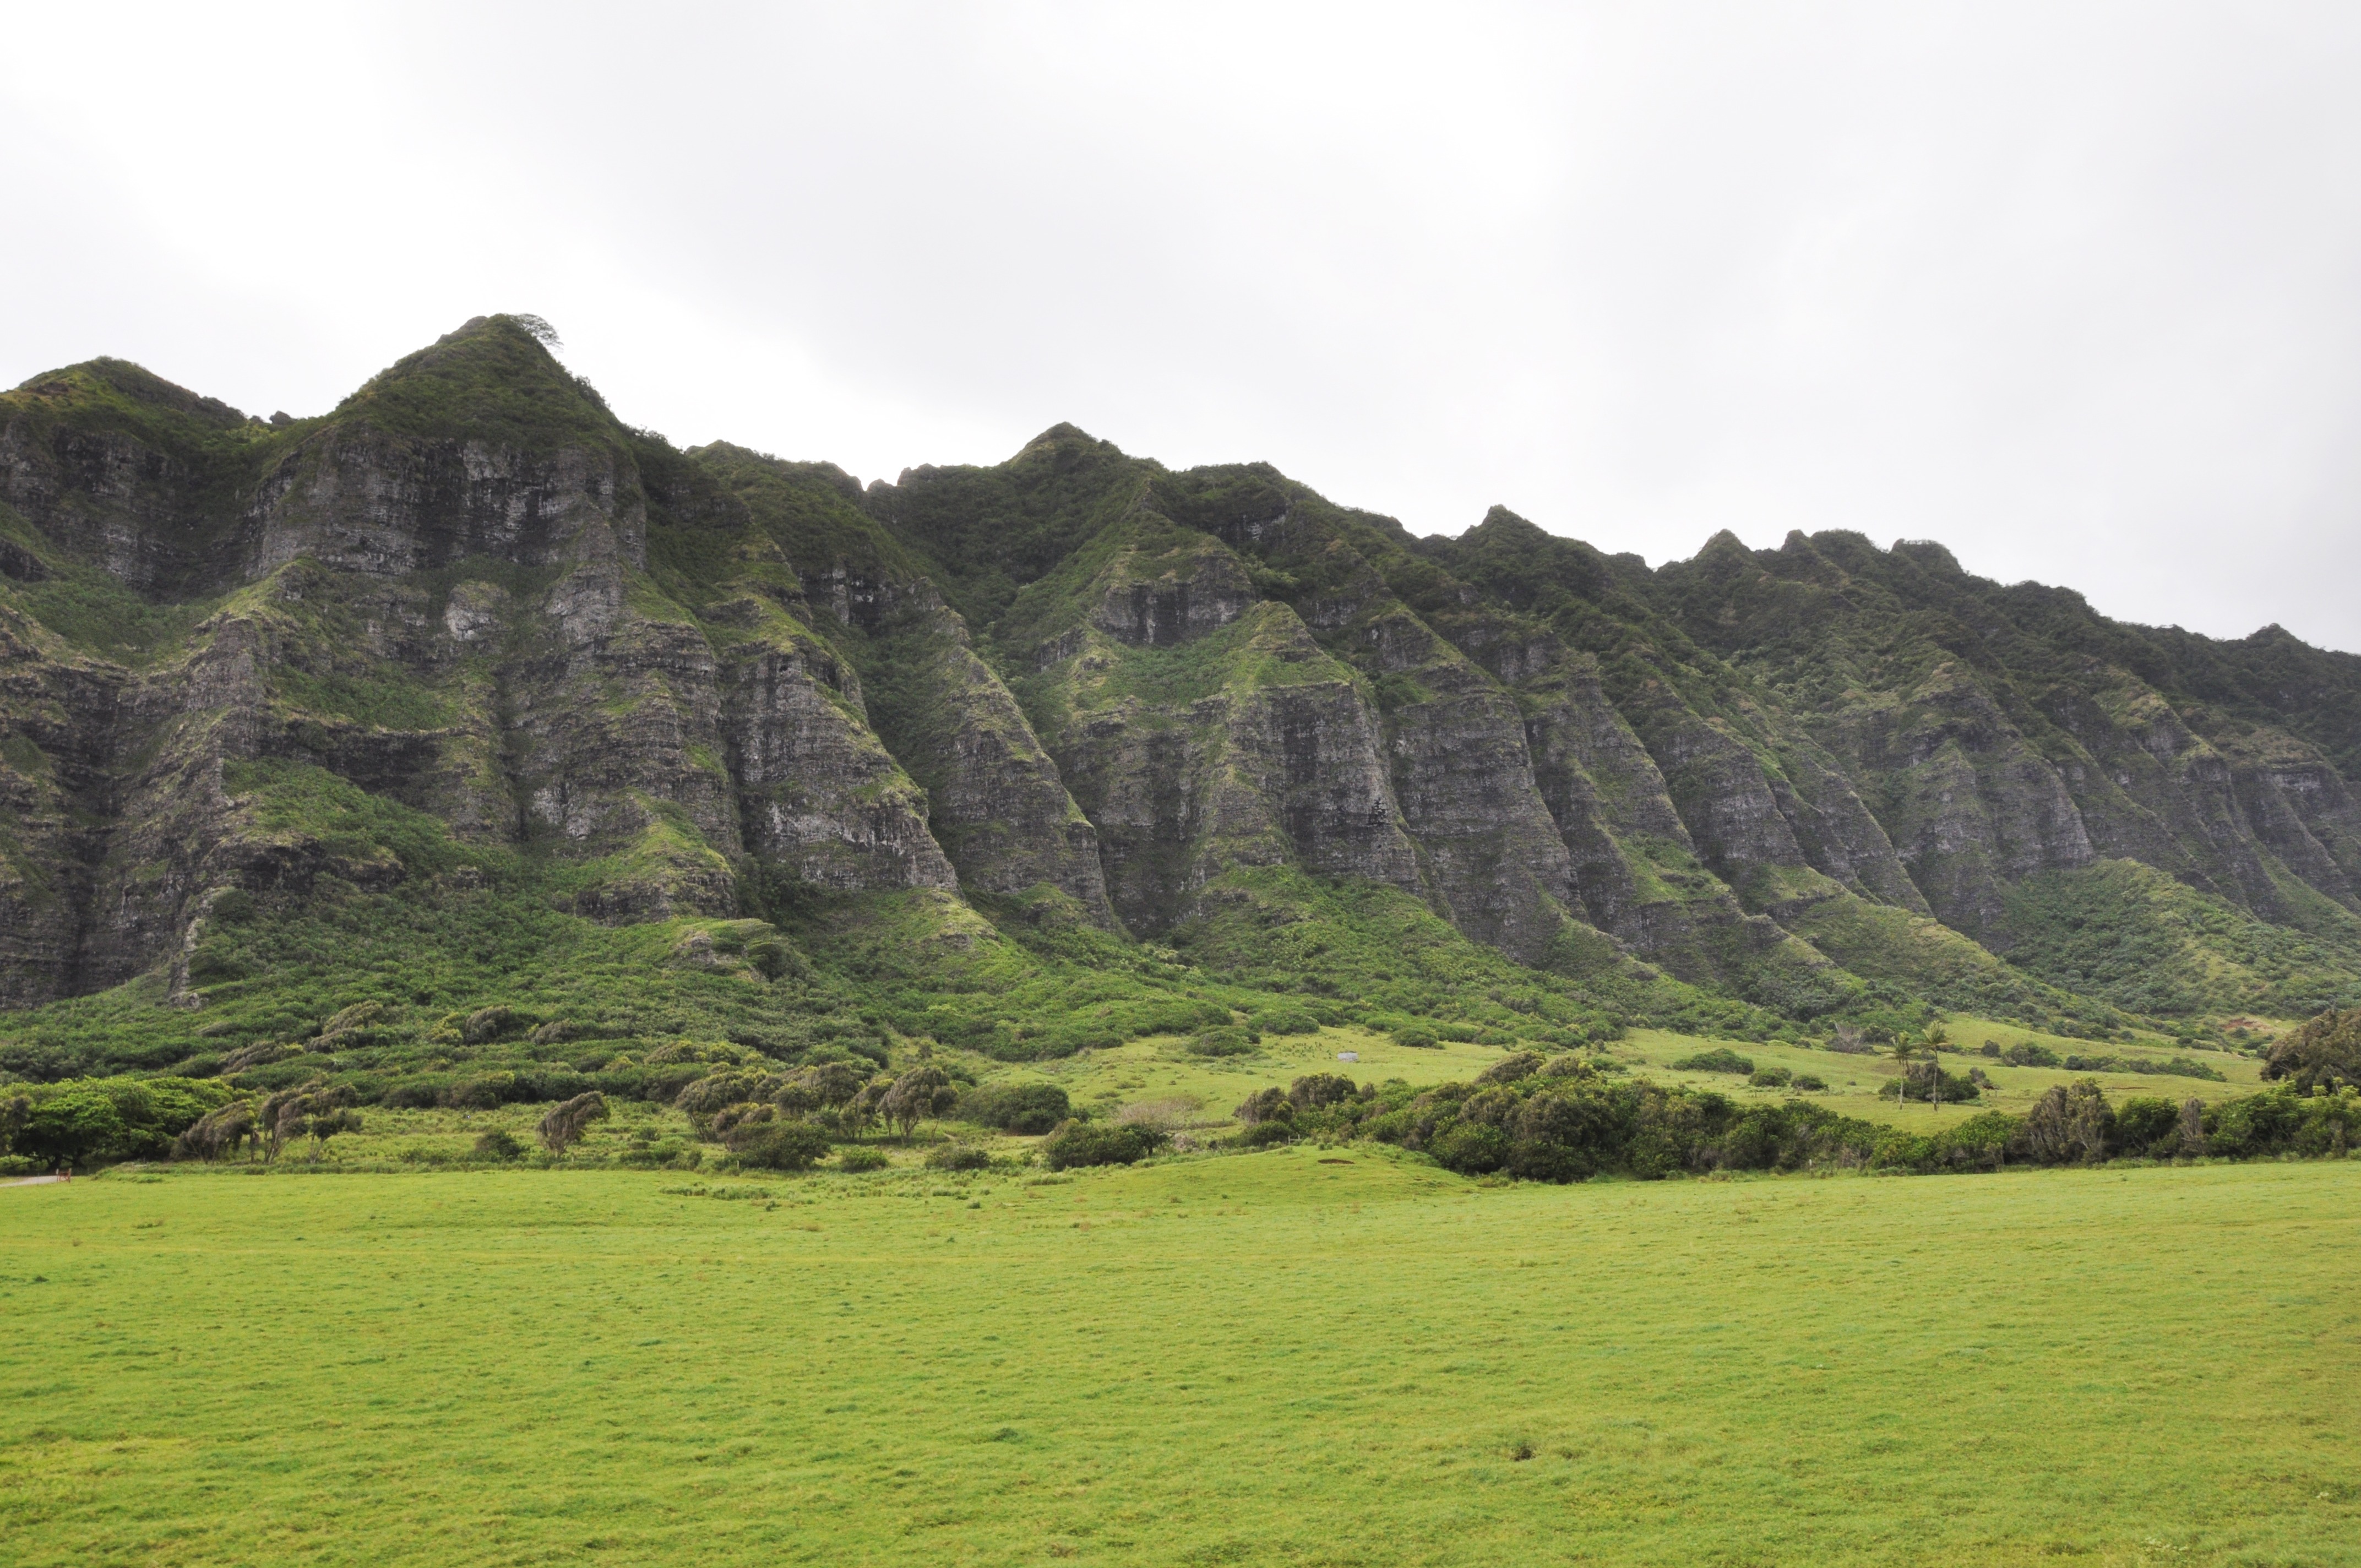
landscape, nature, wilderness, mountain, meadow, hill, valley, mountain range, cliff, pasture, hawaii, highland, terrain, ridge, plain, grassland, badlands, plateau, fell, loch, rural area, landform, natural environment, geographical feature, atmospheric phenomenon, mountainous landforms, kualoa ranch